Sporting Challenger

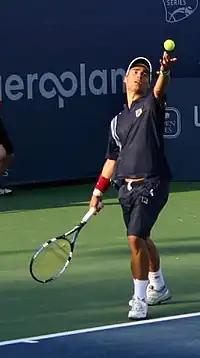
Italian Fabio Fognini, the latest singles champion, beat Argentine Diego Junqueira for the title in 2008

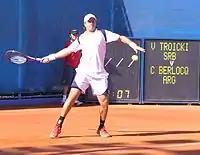
Carlos Berlocq from Argentina won two singles titles in Turin, in 2005 and 2007, and one doubles title in 2008

The Sporting Challenger is a professional tennis tournament played on outdoor red clay courts. It is currently part of the Association of Tennis Professionals (ATP) Challenger Tour. It is held annually at the Circolo della Stampa in Turin, Italy, since 2002.